Kepler-1708b

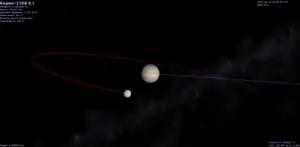
Kepler-1708b and its possible exomoon, rendered in Celestia.

In 2021, David Kipping and colleagues performed a search for exomoons around cool, long-period gas giant exoplanets using "Kepler" photometric data. Out of a sample of 70 exoplanets analyzed, only Kepler-1708b exhibited signs of an orbiting exomoon manifesting as faint, secondary transits accompanying the planet's transits. This possible exomoon, designated Kepler-1708b I, appears to measure below the size of Neptune at 2.6 times Earth's radius. It likely orbits coplanar to its host planet from a distance up to 12 planetary radii—comparable to the distance between Jupiter and its moon Europa, or twice the Earth–Moon distance. The extraordinarily large size of Kepler-1708b I is reminiscent of Kepler-1625b I, another Neptune-sized exomoon candidate previously reported by Kipping et al. in 2017.